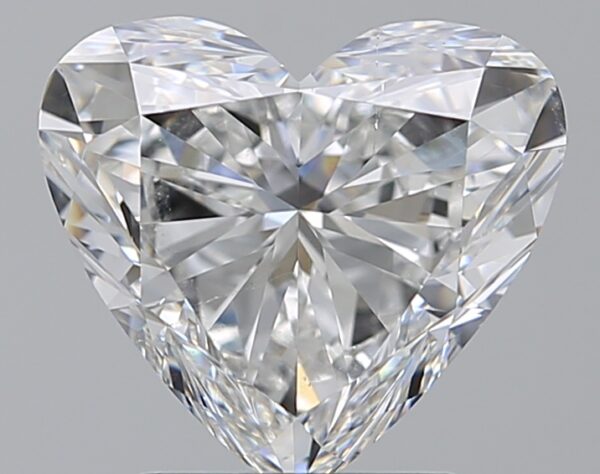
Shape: heart
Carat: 2.01
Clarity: SI1
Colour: F
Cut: EX
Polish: EX
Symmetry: EX
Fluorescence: F
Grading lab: GIA
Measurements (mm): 8.02 x 8.8 x 4.75